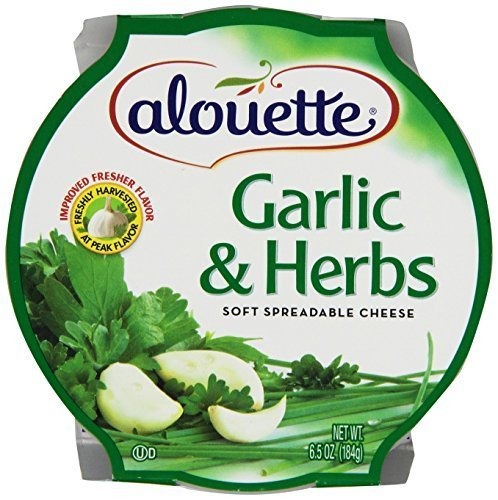
Item Name: Alouette, Garlic And Herb Spread, 6.5 Ounce
Product Description: Fresh Thyme
Value: 6.5
Unit: Ounce

Price: 4.96